Italians of Odesa

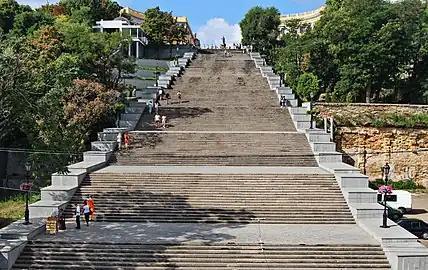
Potemkin Stairs, designed in 1837 by Italian architect Francesco Boffo and St. Petersburg architect Avraam Melnikov

In Odesa the Italians also owned bakeries, pasta and biscuit factories, and later in the period 1794-1802, the first Italian-owned trading companies arose. Later Italians became owners of restaurants, cafes, pastry shops, casinos and hotels. Some of them operated until the beginning of the 20th century and were often highly prestigious activities that animated the social life of Odesa. For example, the 'Casino del Commerce' was the only coffee shop in the city at the end of the 1830s and the luxurious Fanconi café-pastry shop, founded in Odesa in the 1870s, gained enormous prestige. In the so-called "Italian casinos" you could listen to music, dance and play dominoes. The main Italian trading houses with a turnover of four million rubles were the Cortazzi, Ralli families, and with a turnover of two million rubles, the Porro family. Among the works created by the Italians of Odesa there were also the Potemkin Stairs.